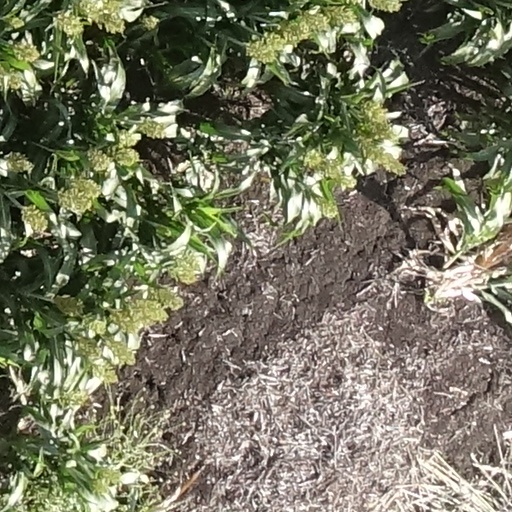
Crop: sorghum